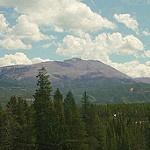
Label: mountain